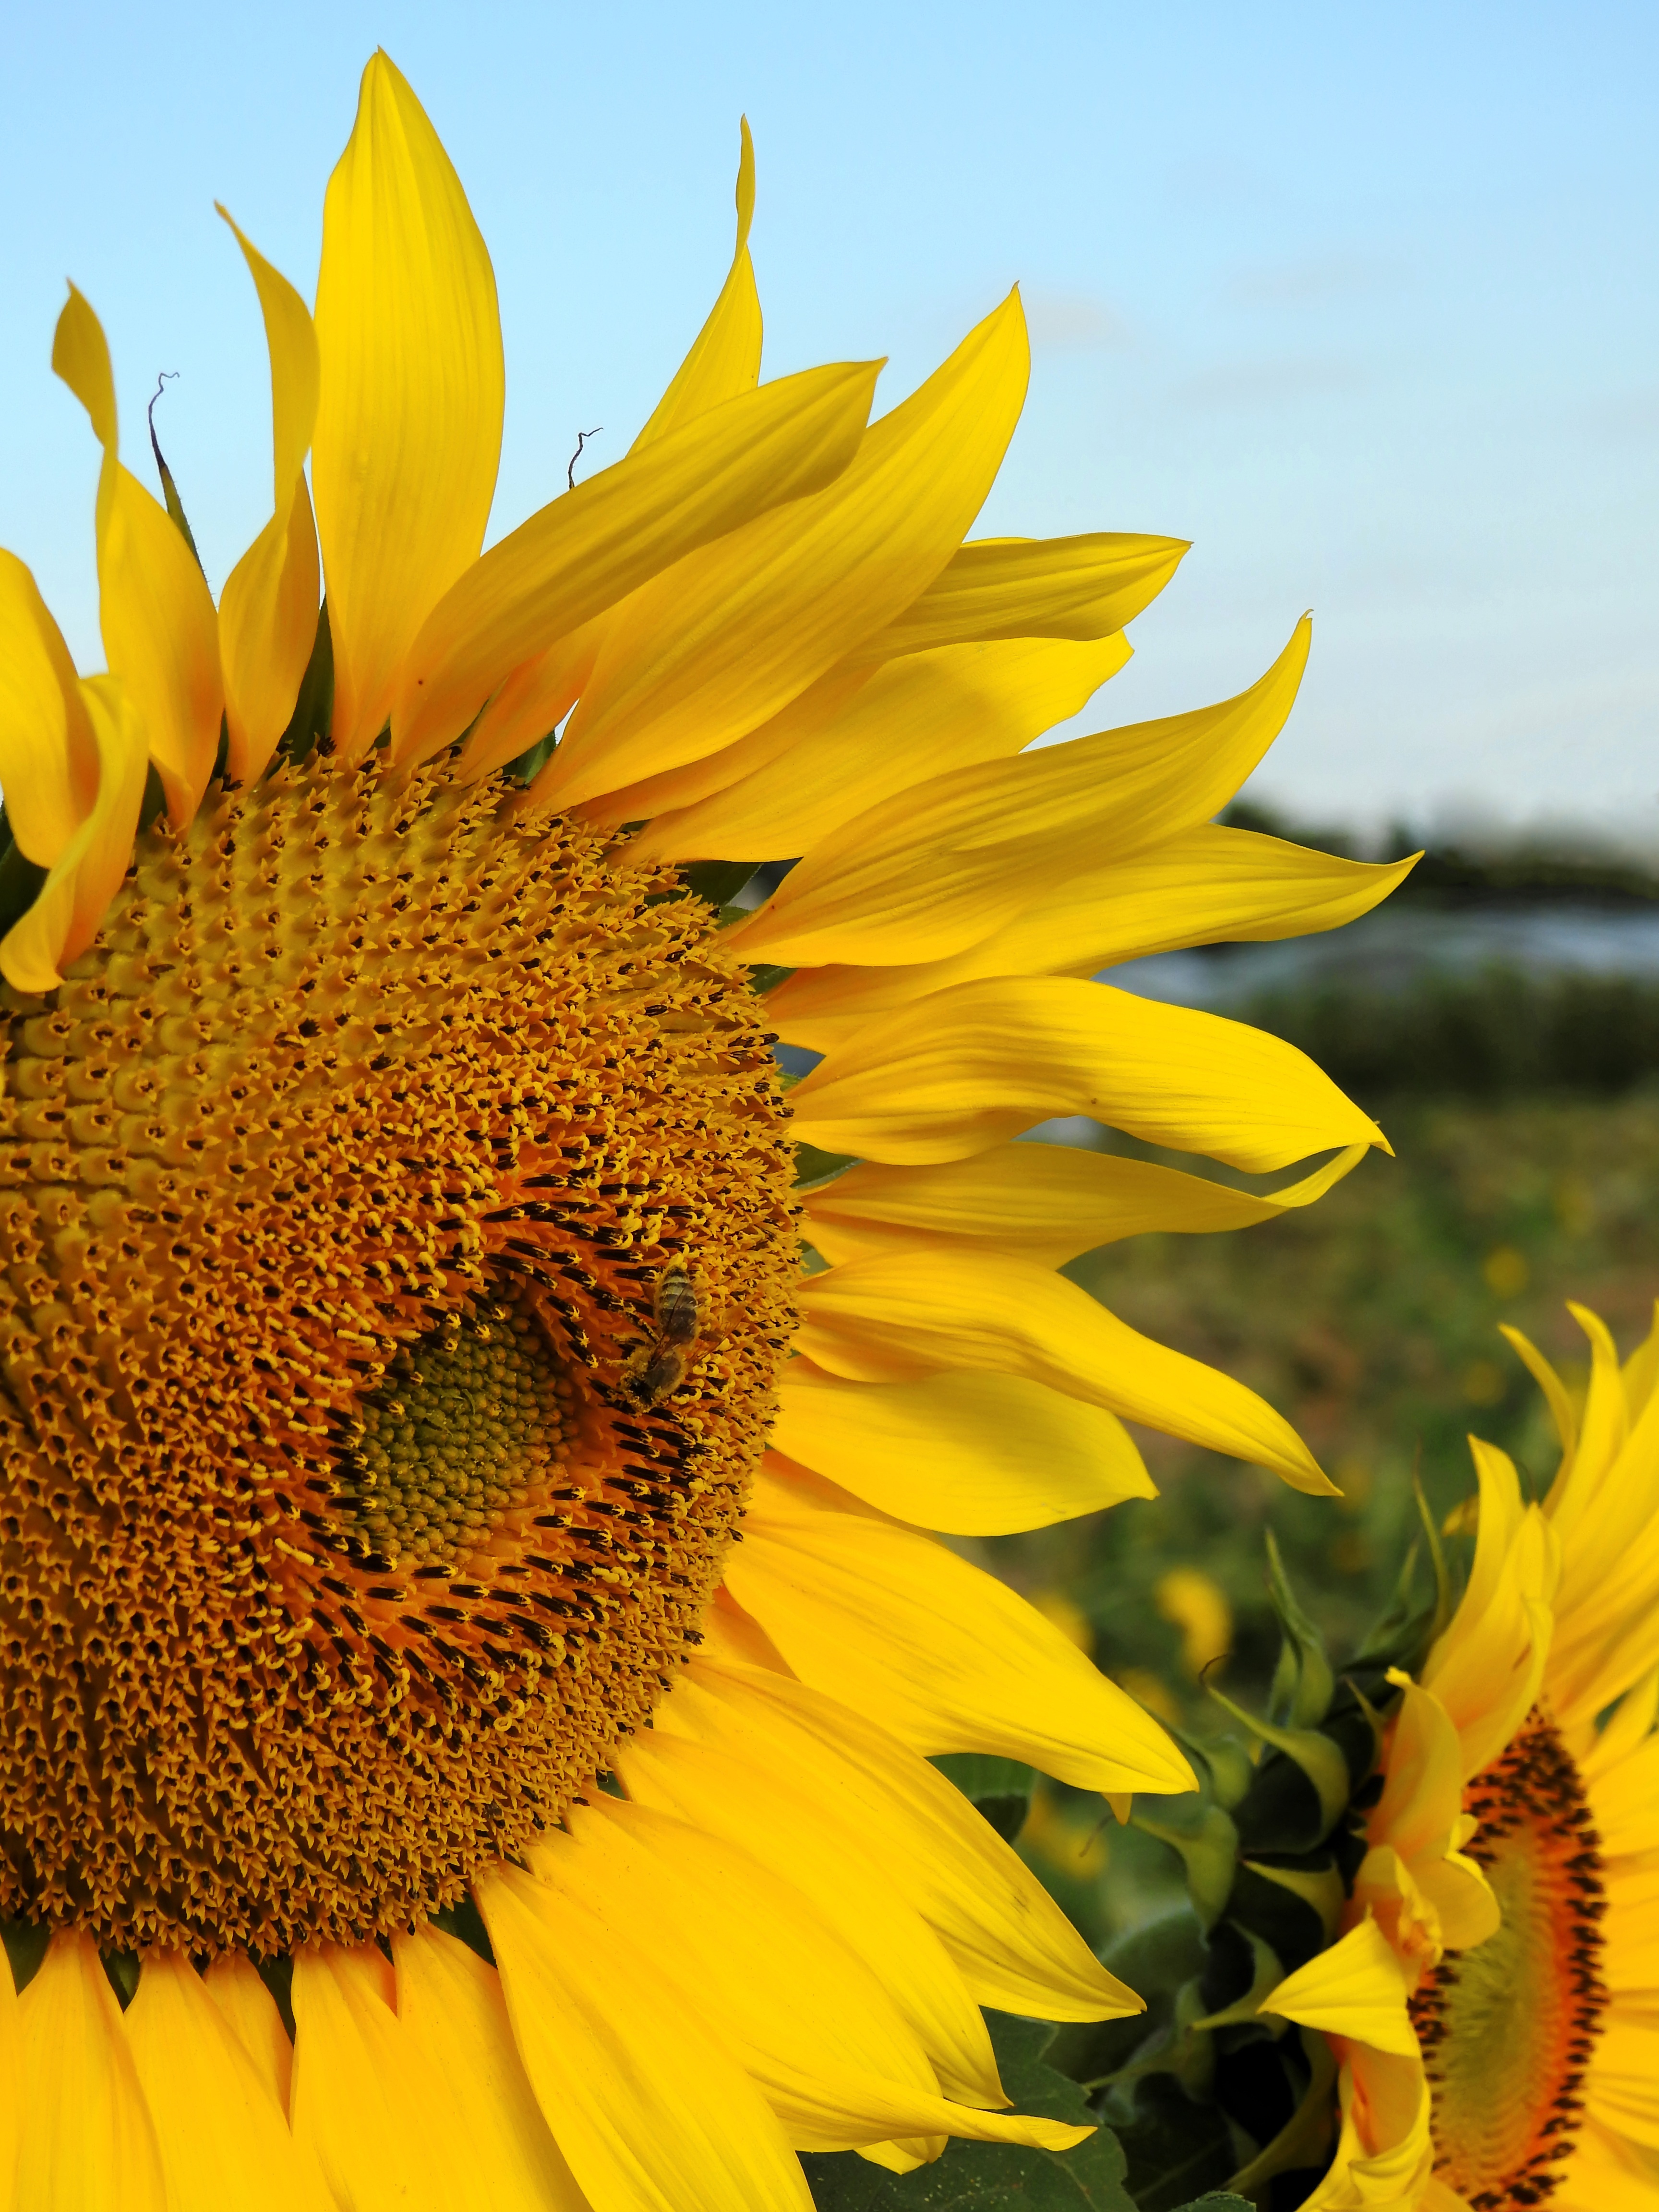
nature, blossom, plant, field, flower, petal, bloom, summer, food, produce, botany, yellow, agriculture, eat, flora, sunflower, close up, sun flower, oil, vegetarian food, dine, macro photography, flowering plant, sunflower oil, daisy family, asterales, sunflower seed, plant stem, land plant